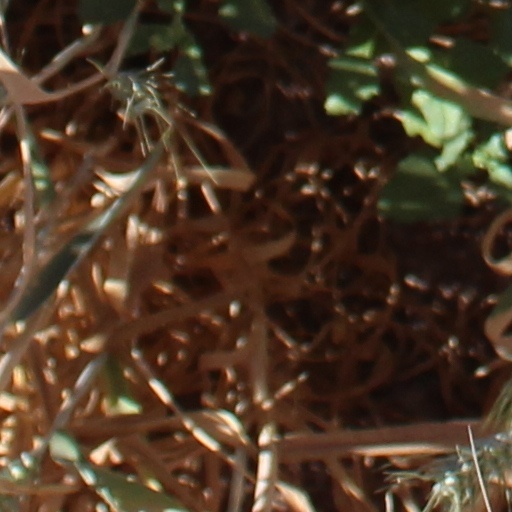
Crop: wheat